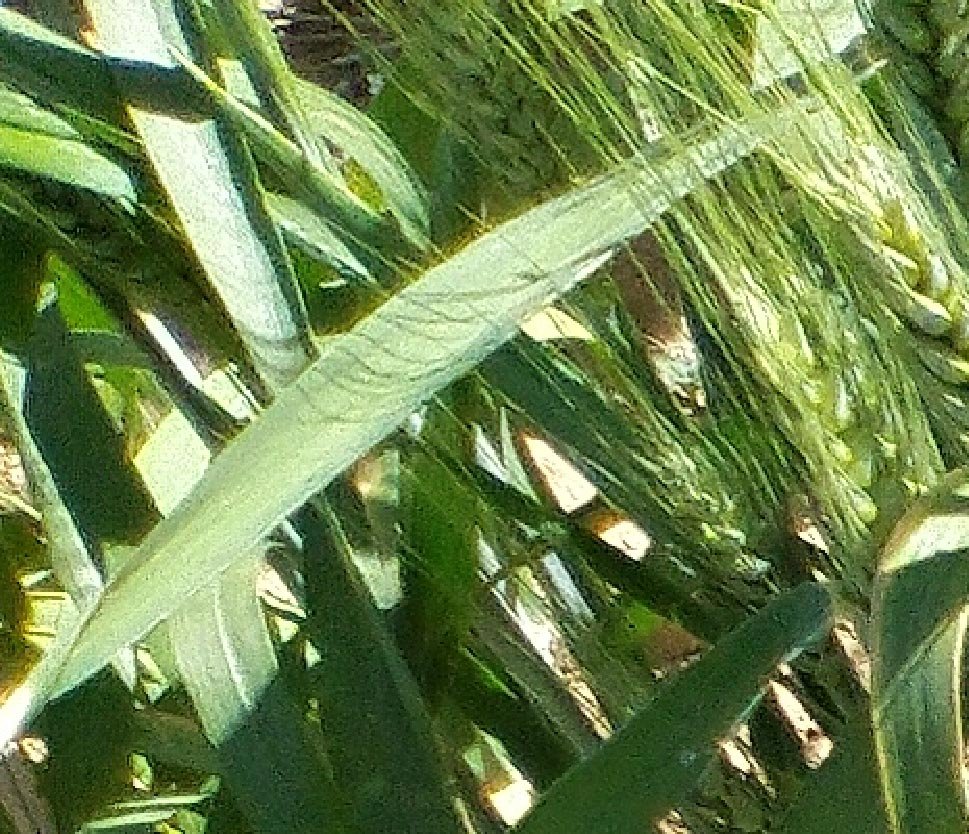
Label: Wheat___Healthy